Pirate of the Half Moon

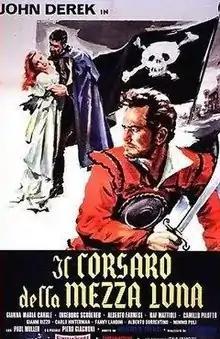

Il corsaro della mezzaluna, internationally released as Pirate of the Half Moon, is a 1957 Italian adventure film directed by Giuseppe Maria Scotese and starring John Derek.